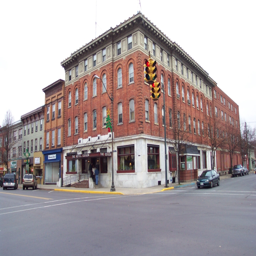
exterior of front and side facade and the street .